Emergency vehicle equipment

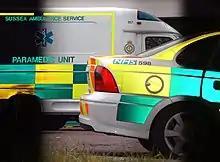
Composite picture of two ambulance vehicles in different light sources showing retroreflective high visibility battenburg markings in light and dark conditions

The passive visual warnings are usually inherently linked to the design of the vehicle, and involve the use of high contrast patterns. Older vehicles are more likely to have their pattern painted on, whereas modern vehicles generally carry the retro-reflective designs which reflect light from car headlights or torches (and was invented by 3M). Popular patterns include 'checker board' (alternate coloured squares, sometimes called 'Battenburg markings'), chevrons (arrowheads - often pointed towards the front of the vehicle if on the side, or pointing vertically upwards on the rear) or stripes (along the side - these were the first type or retro-reflective device introduced, as the original 3M reflective material only came in tape form). In some countries, in addition to retro-reflective markings, the vehicles are now painted in a bright yellow or orange colour underneath, in order to maximise visual impact.